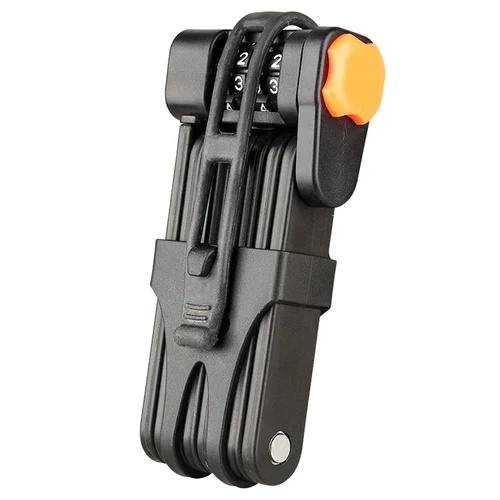
Bicycle/Bike Folding Lock - Anti Theft Heavy Duty locks For EBike/Scooter/Motorcycle
Highlights Heavy Duty Anti Theft Technology Lengthened Lock for Strong Cyclist, Available to fix on the Fixture. Patented Technology in Our Sturdy Anti Tamper Rivets Makes This Bike Lock Incredibly Durable. Hardened, Weatherproof & Tough, It Can Withstand a Variety of Attacks - Even Directly to the Rivet. Swiss Advanced Lock Cylinder Unique pick-proof technology The thickest part of the key is 0.3-0.6 mm, with a special curve, effectively preventing from being copied. Reliable, Easy to Use & Carry Professional Light Weight. Provide free patented lock brackets and screws. Rattle elimination for a silent ride. The patented design of side pulling, very convenient to take put out and take in. Specification General Type: Folding Lock Color: Black Specification Length:850mm Material: alloy steel + ABS material Suitable for: most bicycles,ebike Weight & Size Product Weight: 900g Package Size(L x W x H): 170mm x20mmx45mm Package Contents 1 x Folding Lock 1 x User Manual
Brand: Accesories
Category: Sporting Goods > Outdoor Recreation > Cycling > Bicycle Accessories > Bicycle Locks > Bicycle Folding Locks